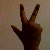
The image shows a hand gesture representing the number 3 in Indian Sign Language.